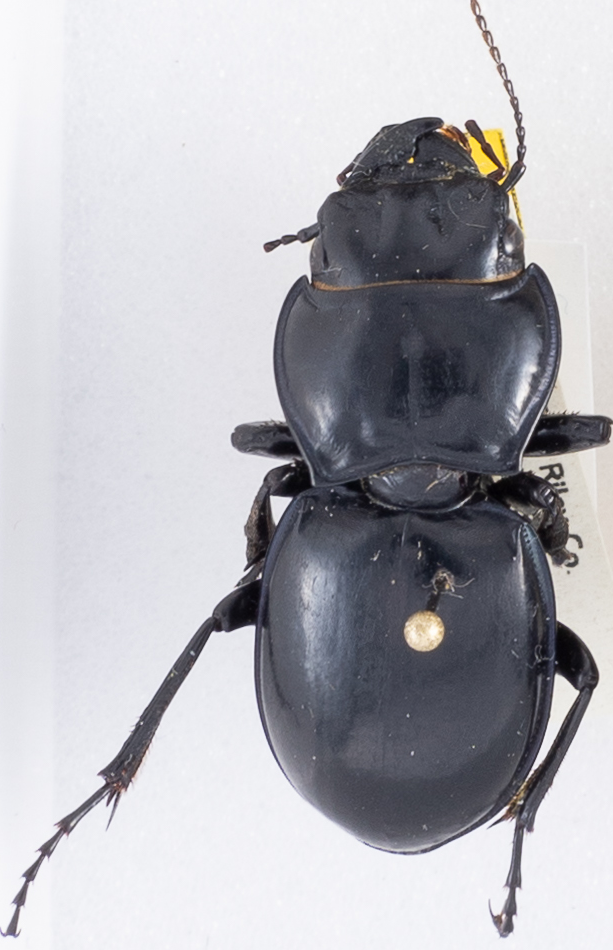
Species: Pasimachus californicus
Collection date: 2018-06-04
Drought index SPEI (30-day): -1.69
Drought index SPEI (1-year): -1.28
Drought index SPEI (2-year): -0.71